Gergely Farkas

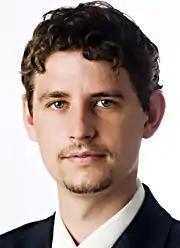
Gergely Farkas in 2010

Farkas was elected a Member of Parliament via the Nógrád County regional list of the Jobbik in the 2010 parliamentary election. He functioned as whip of the Jobbik parliamentary group between 2010 and 2014. Due to his young age, he acted as a senior recorder in the inaugural sessions of the National Assembly in 2010, 2014 and 2018.